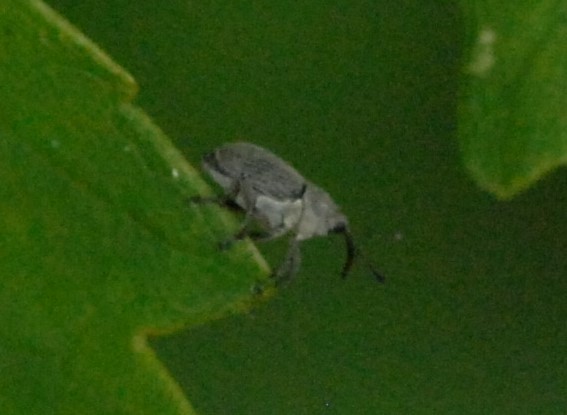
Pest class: Cabbage_seedpod_weevil